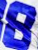
Number: 8